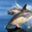
Label: dolphin